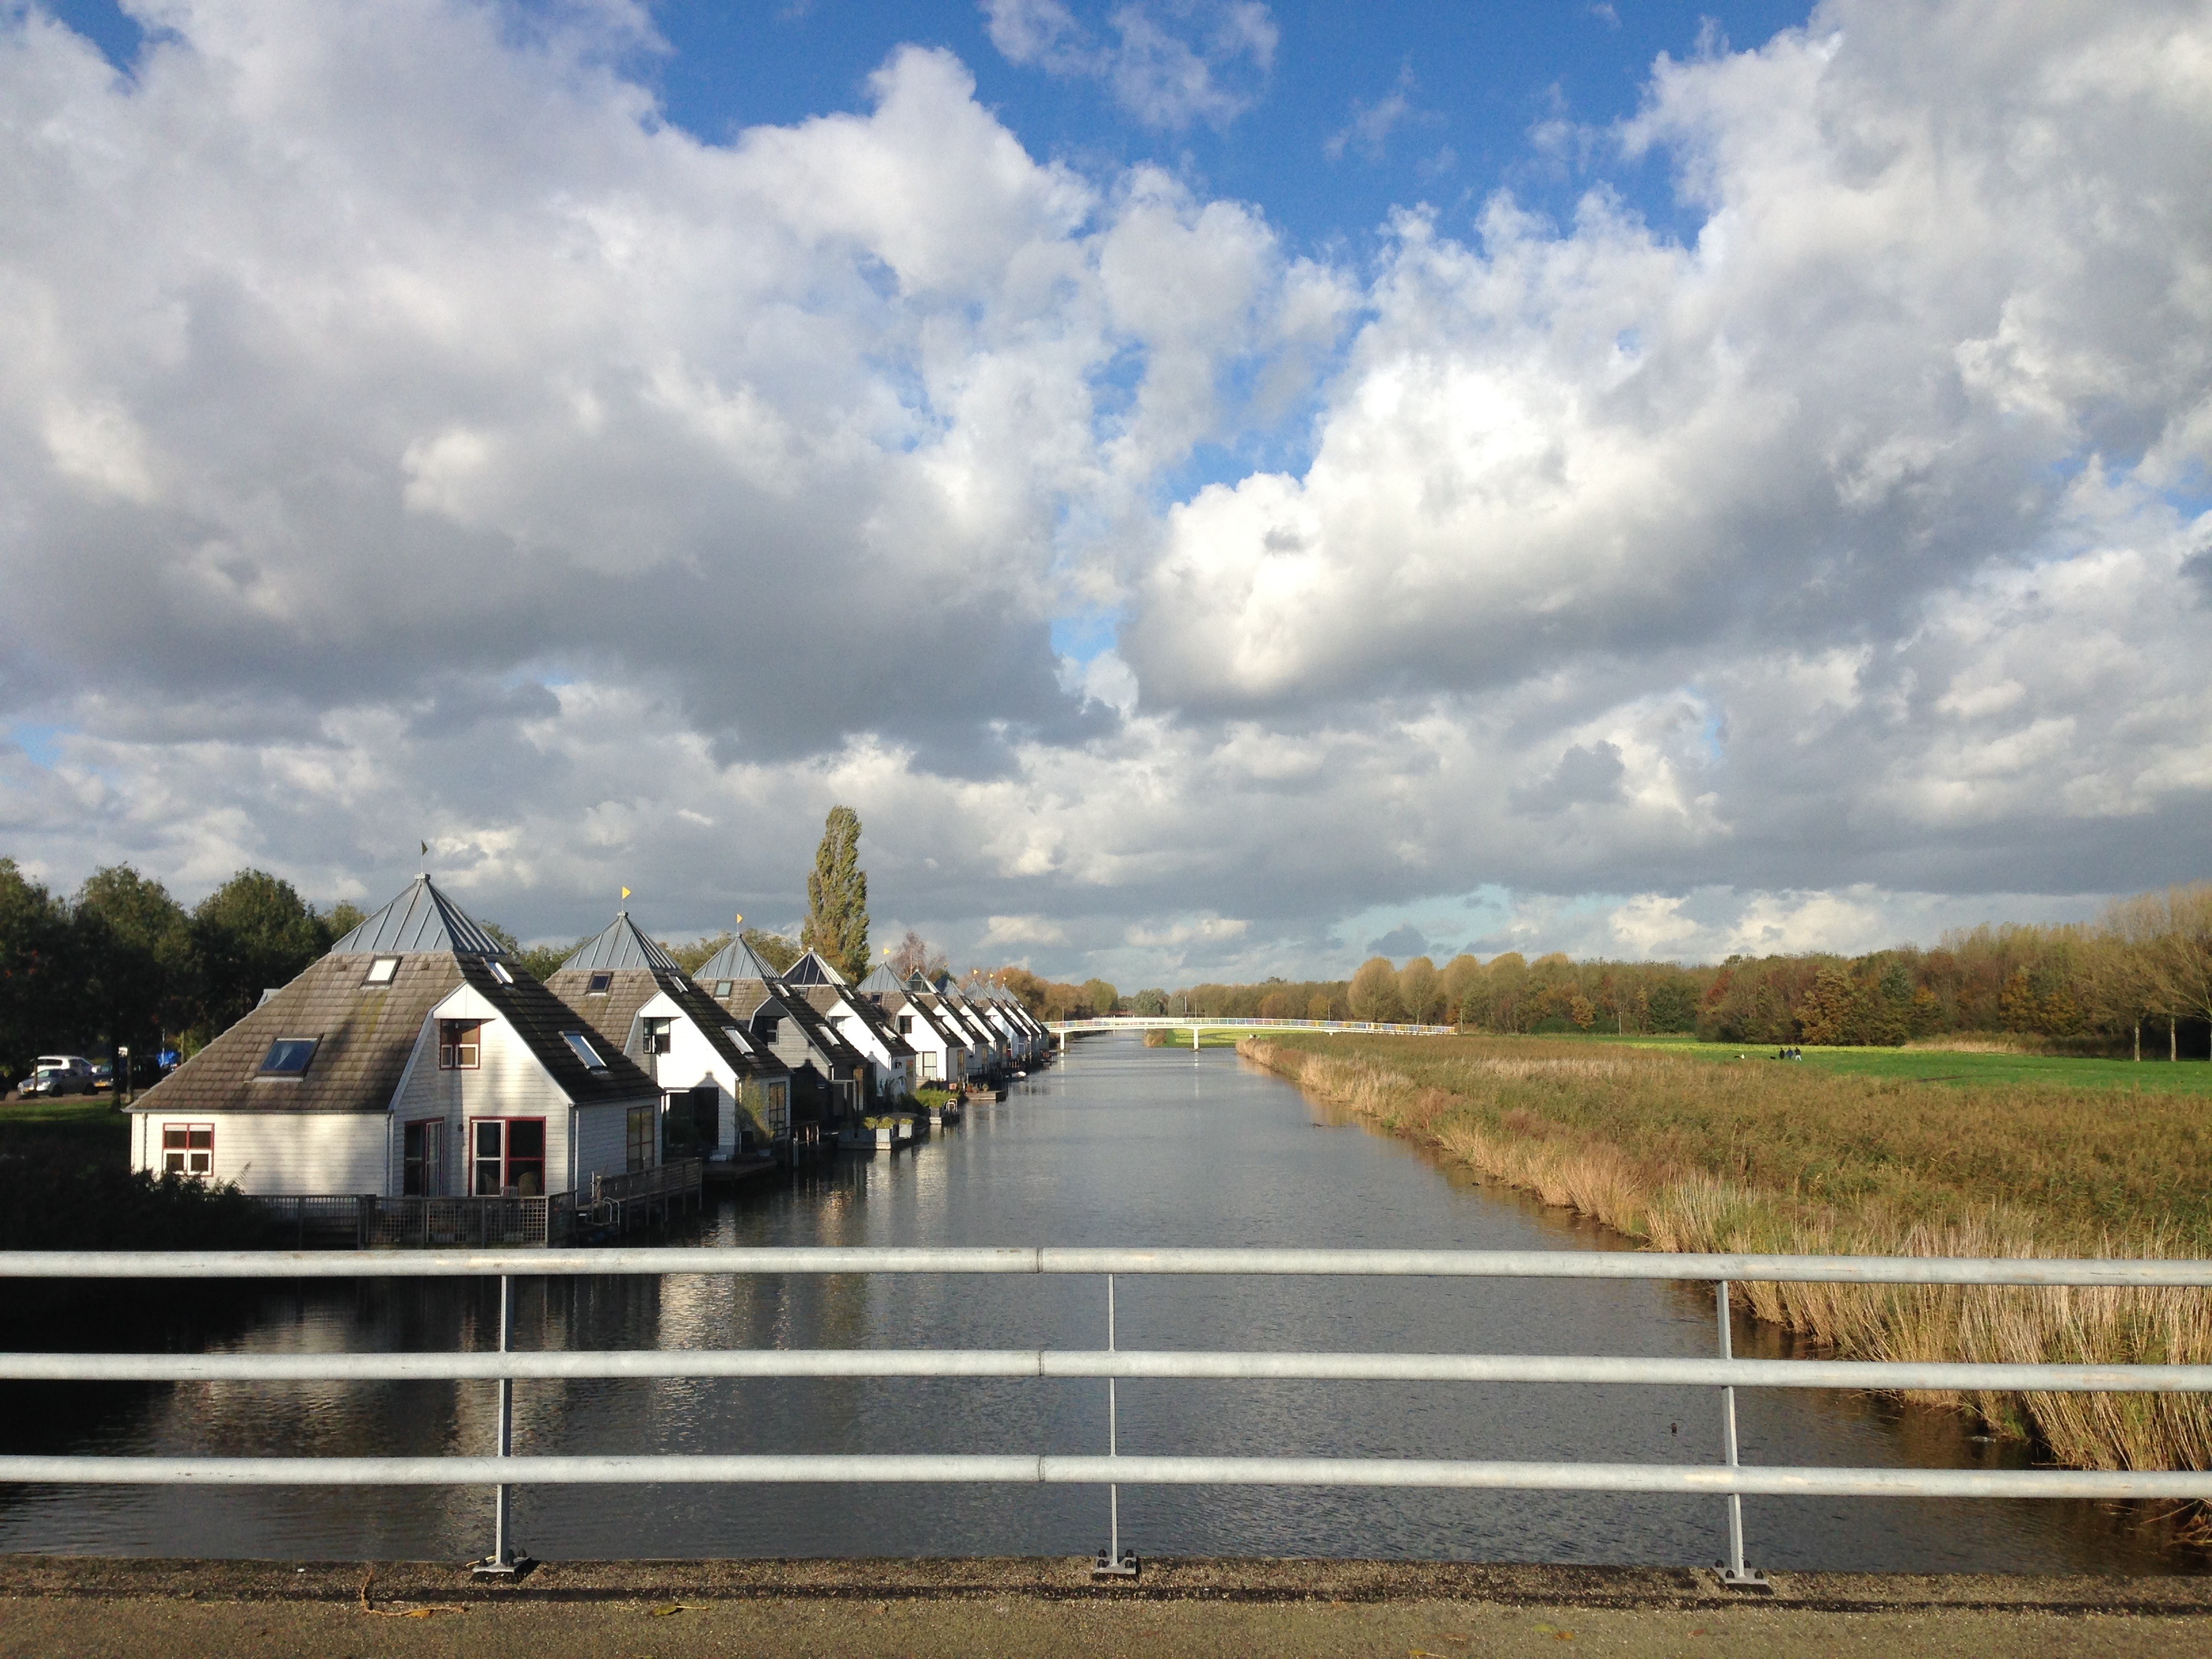
sea, coast, water, cloud, sky, reflection, vehicle, waterway, holland, rural area, almere